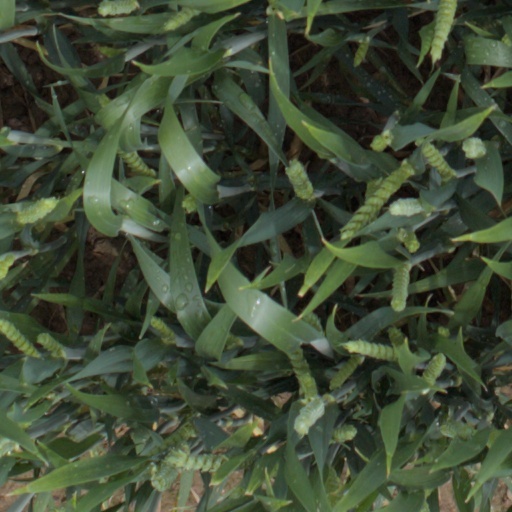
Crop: wheat